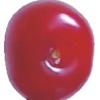
Label: cherry_sour